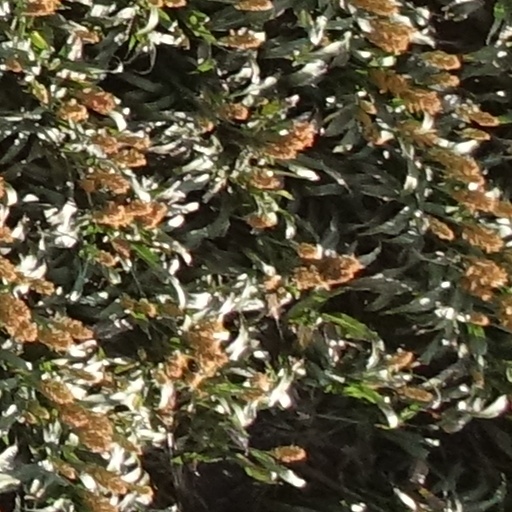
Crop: sorghum